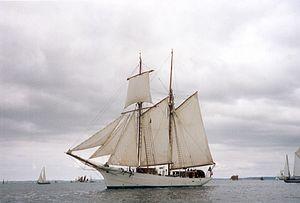
La goélette Belle-Poule de la Marine nationale française.
Entre 1850 et 1935, les conditions de vie des pêcheurs bretons de morue en Islande sont extrêmement difficiles, tant le climat islandais est terrible et les journées de travail longues, avec des horaires quotidiens de quinze à seize heures.
La goélette paimpolaise est le type de goélettes construites principalement à Paimpol pour la pêche en Islande.
La Belle Poule est, avec son sister-ship l’Étoile, une goélette à hunier, appelée aussi goélette paimpolaise. Elle a été construite en 1932 à Fécamp, dans la Seine-Maritime. C'est une réplique des goélettes de Paimpol qui pêchaient la morue au large de l'Islande, d'où également, l'appellation de "goélette islandaise".
Jean-Marie Leissen, né le 4 mars 1856 à Caudan, décédé le 4 mars 1942 à Plounez, commune fusionnée en 1960 avec Paimpol, est un commissaire de la marine, défenseur des pêcheurs d'Islande.
Les Voiles de la liberté sont la première édition du rassemblement de grands voiliers de Rouen, qui s'est déroulée du 9 au 16 juillet 1989.
Cet article dresse la liste des navires de la Marine nationale en service.